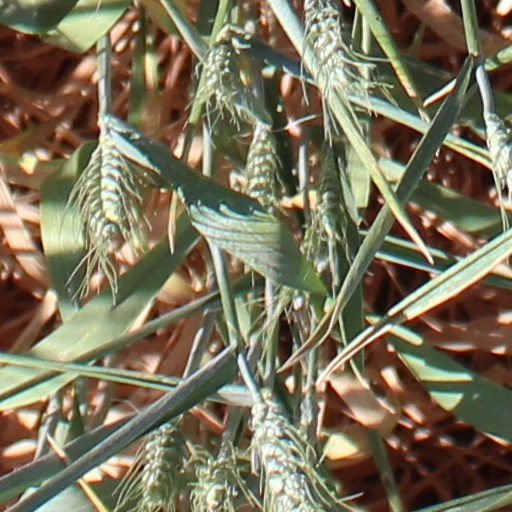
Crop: wheat